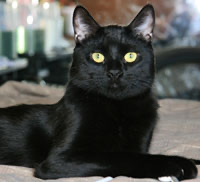
Animal: cat
Breed: Bombay